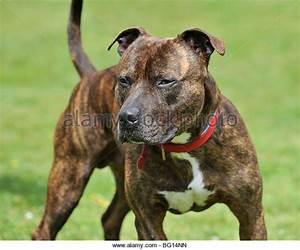
Label: dog